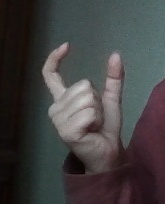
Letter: nun